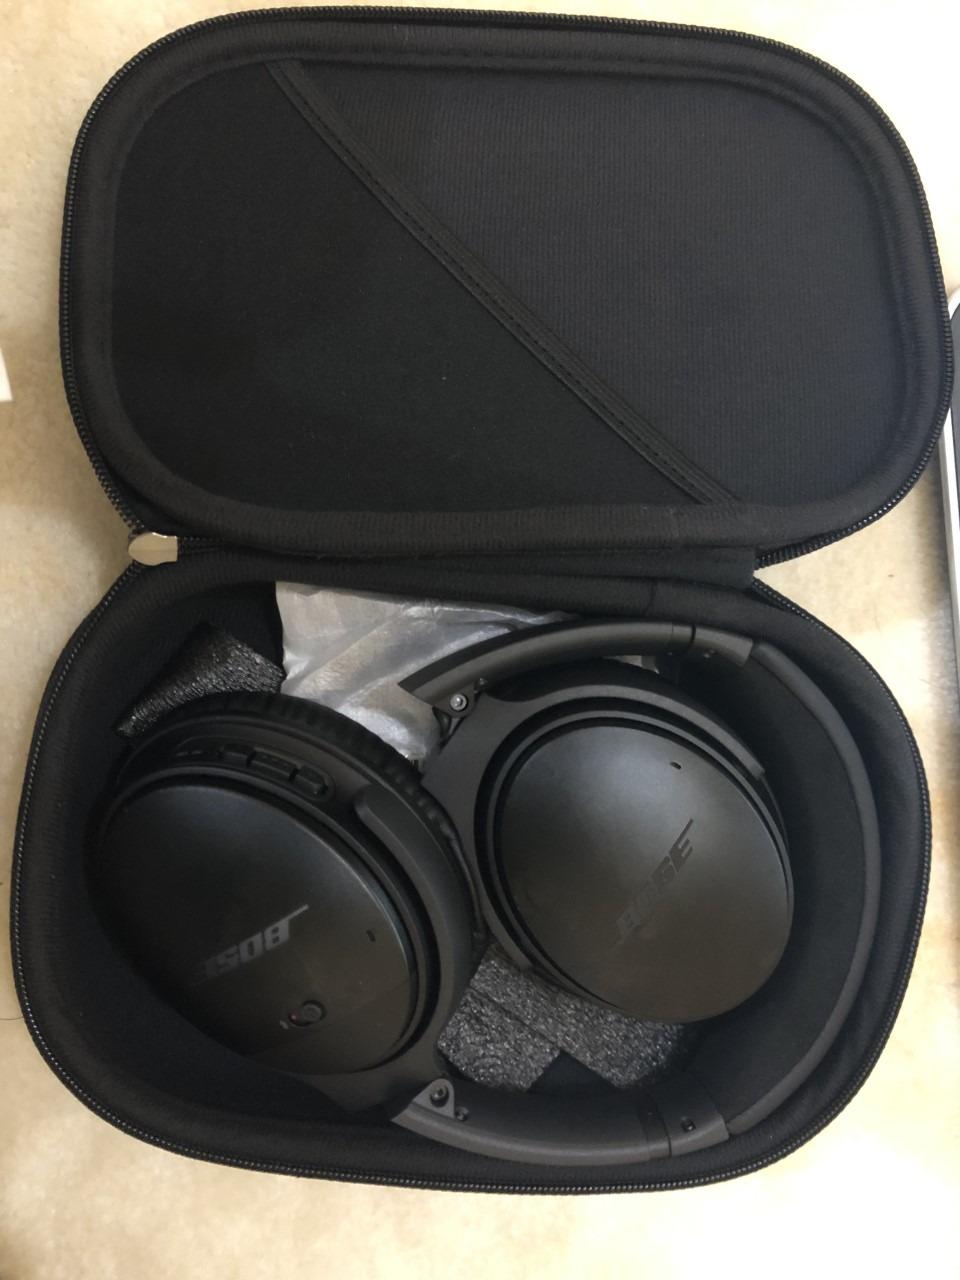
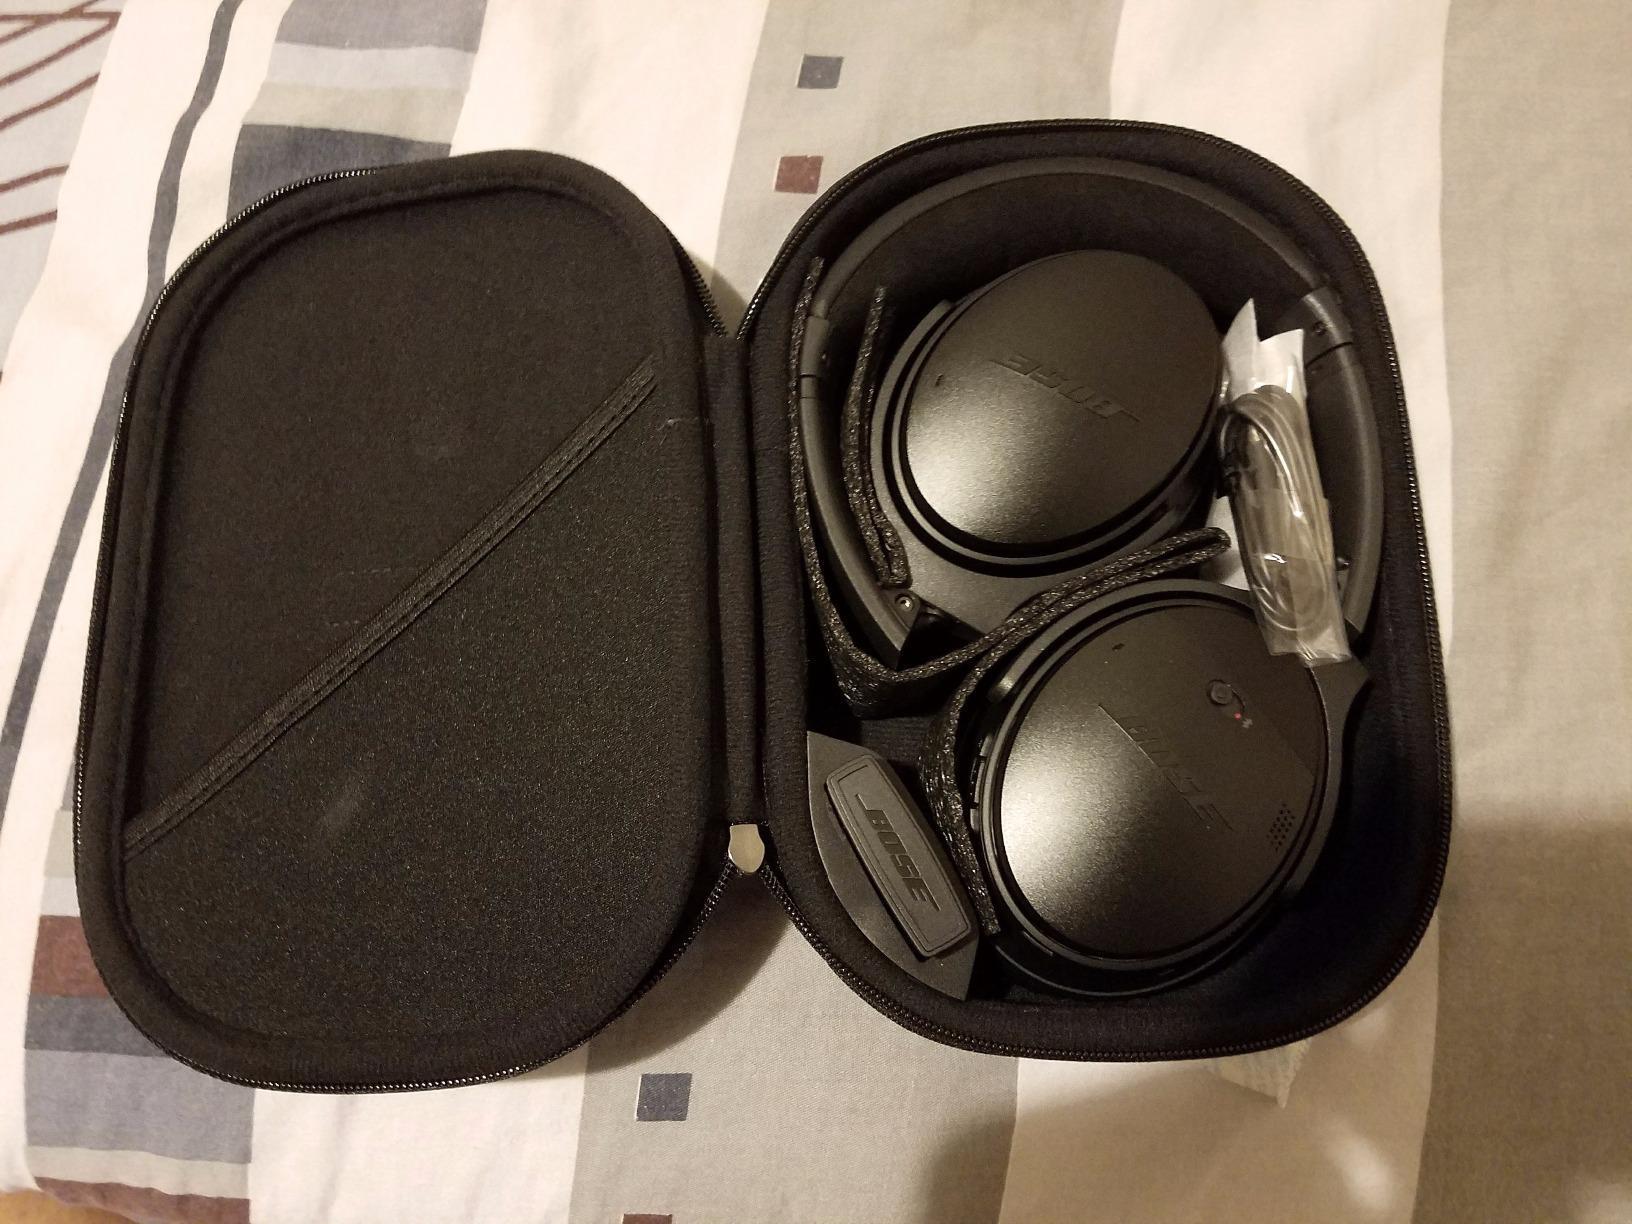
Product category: headphones
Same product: yes